Lil Freak

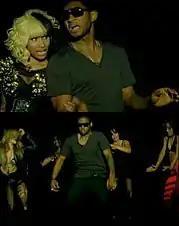
Usher in front of a backdrop with Minaj and dancing and being flaunted by dancers.

"My general idea was to take the word and show its many faceted sides, twisting and turning it to where there’s really no distinguishing between one freak and another. Usher went there. When you’re engaging in sexual activity, there are many transitions and this is not about what they look like literally, but what they look like metaphorically. It’s about luring people into a situation. Because you have your thoughts on a ménage à trois, but then we’re doing it in a non-obvious way." On Minaj and her pairing with Usher, Stansberry said, " [Nicki] had a few looks that I really liked. She played the part, but still was her. If you really listen to her words in the song, you can kinda visualize her outfit." Stansberry also confirmed that R&B singer Ciara and singer-actor Jamie Foxx would make appearances in the video. In an interview with MTV News on the set of her video for "Massive Attack", Minaj said that "The video is freaky. And it's a great concept, a great story line," Minaj told MTV News. "It felt just like one of the sequels to "Saw". It was dope." Stating that the video had a "secret society" concept, Usher told "Access Hollywood" that the place symbolized locations where people use to get away from pressures, and also said the movie "Eyes Wide Shut" was some sort of inspiration of the video. On March 22, 2010 a thirty second preview of the music video was surfaced onto the internet. Two days later on March 24, 2010, Usher premiered the full music video on BET's "106 & Park".